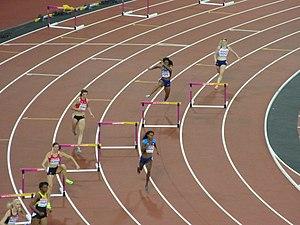
L'épreuve du 400 mètres haies féminin des championnats du monde de 2017 se déroule du 7 au 10 août 2017 dans le Stade olympique de Londres, au Royaume-Uni. Elle est remportée par l'Américaine Kori Carter.